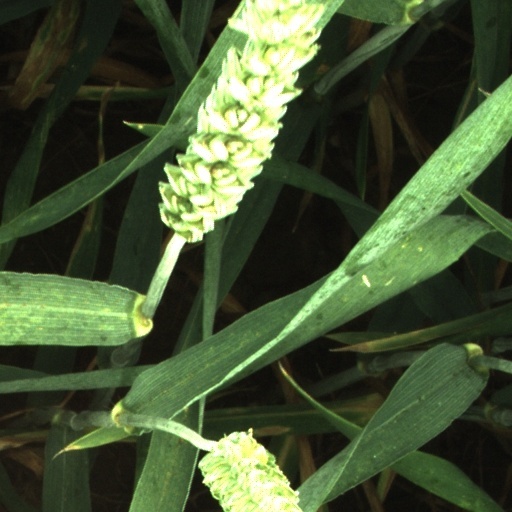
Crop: wheat